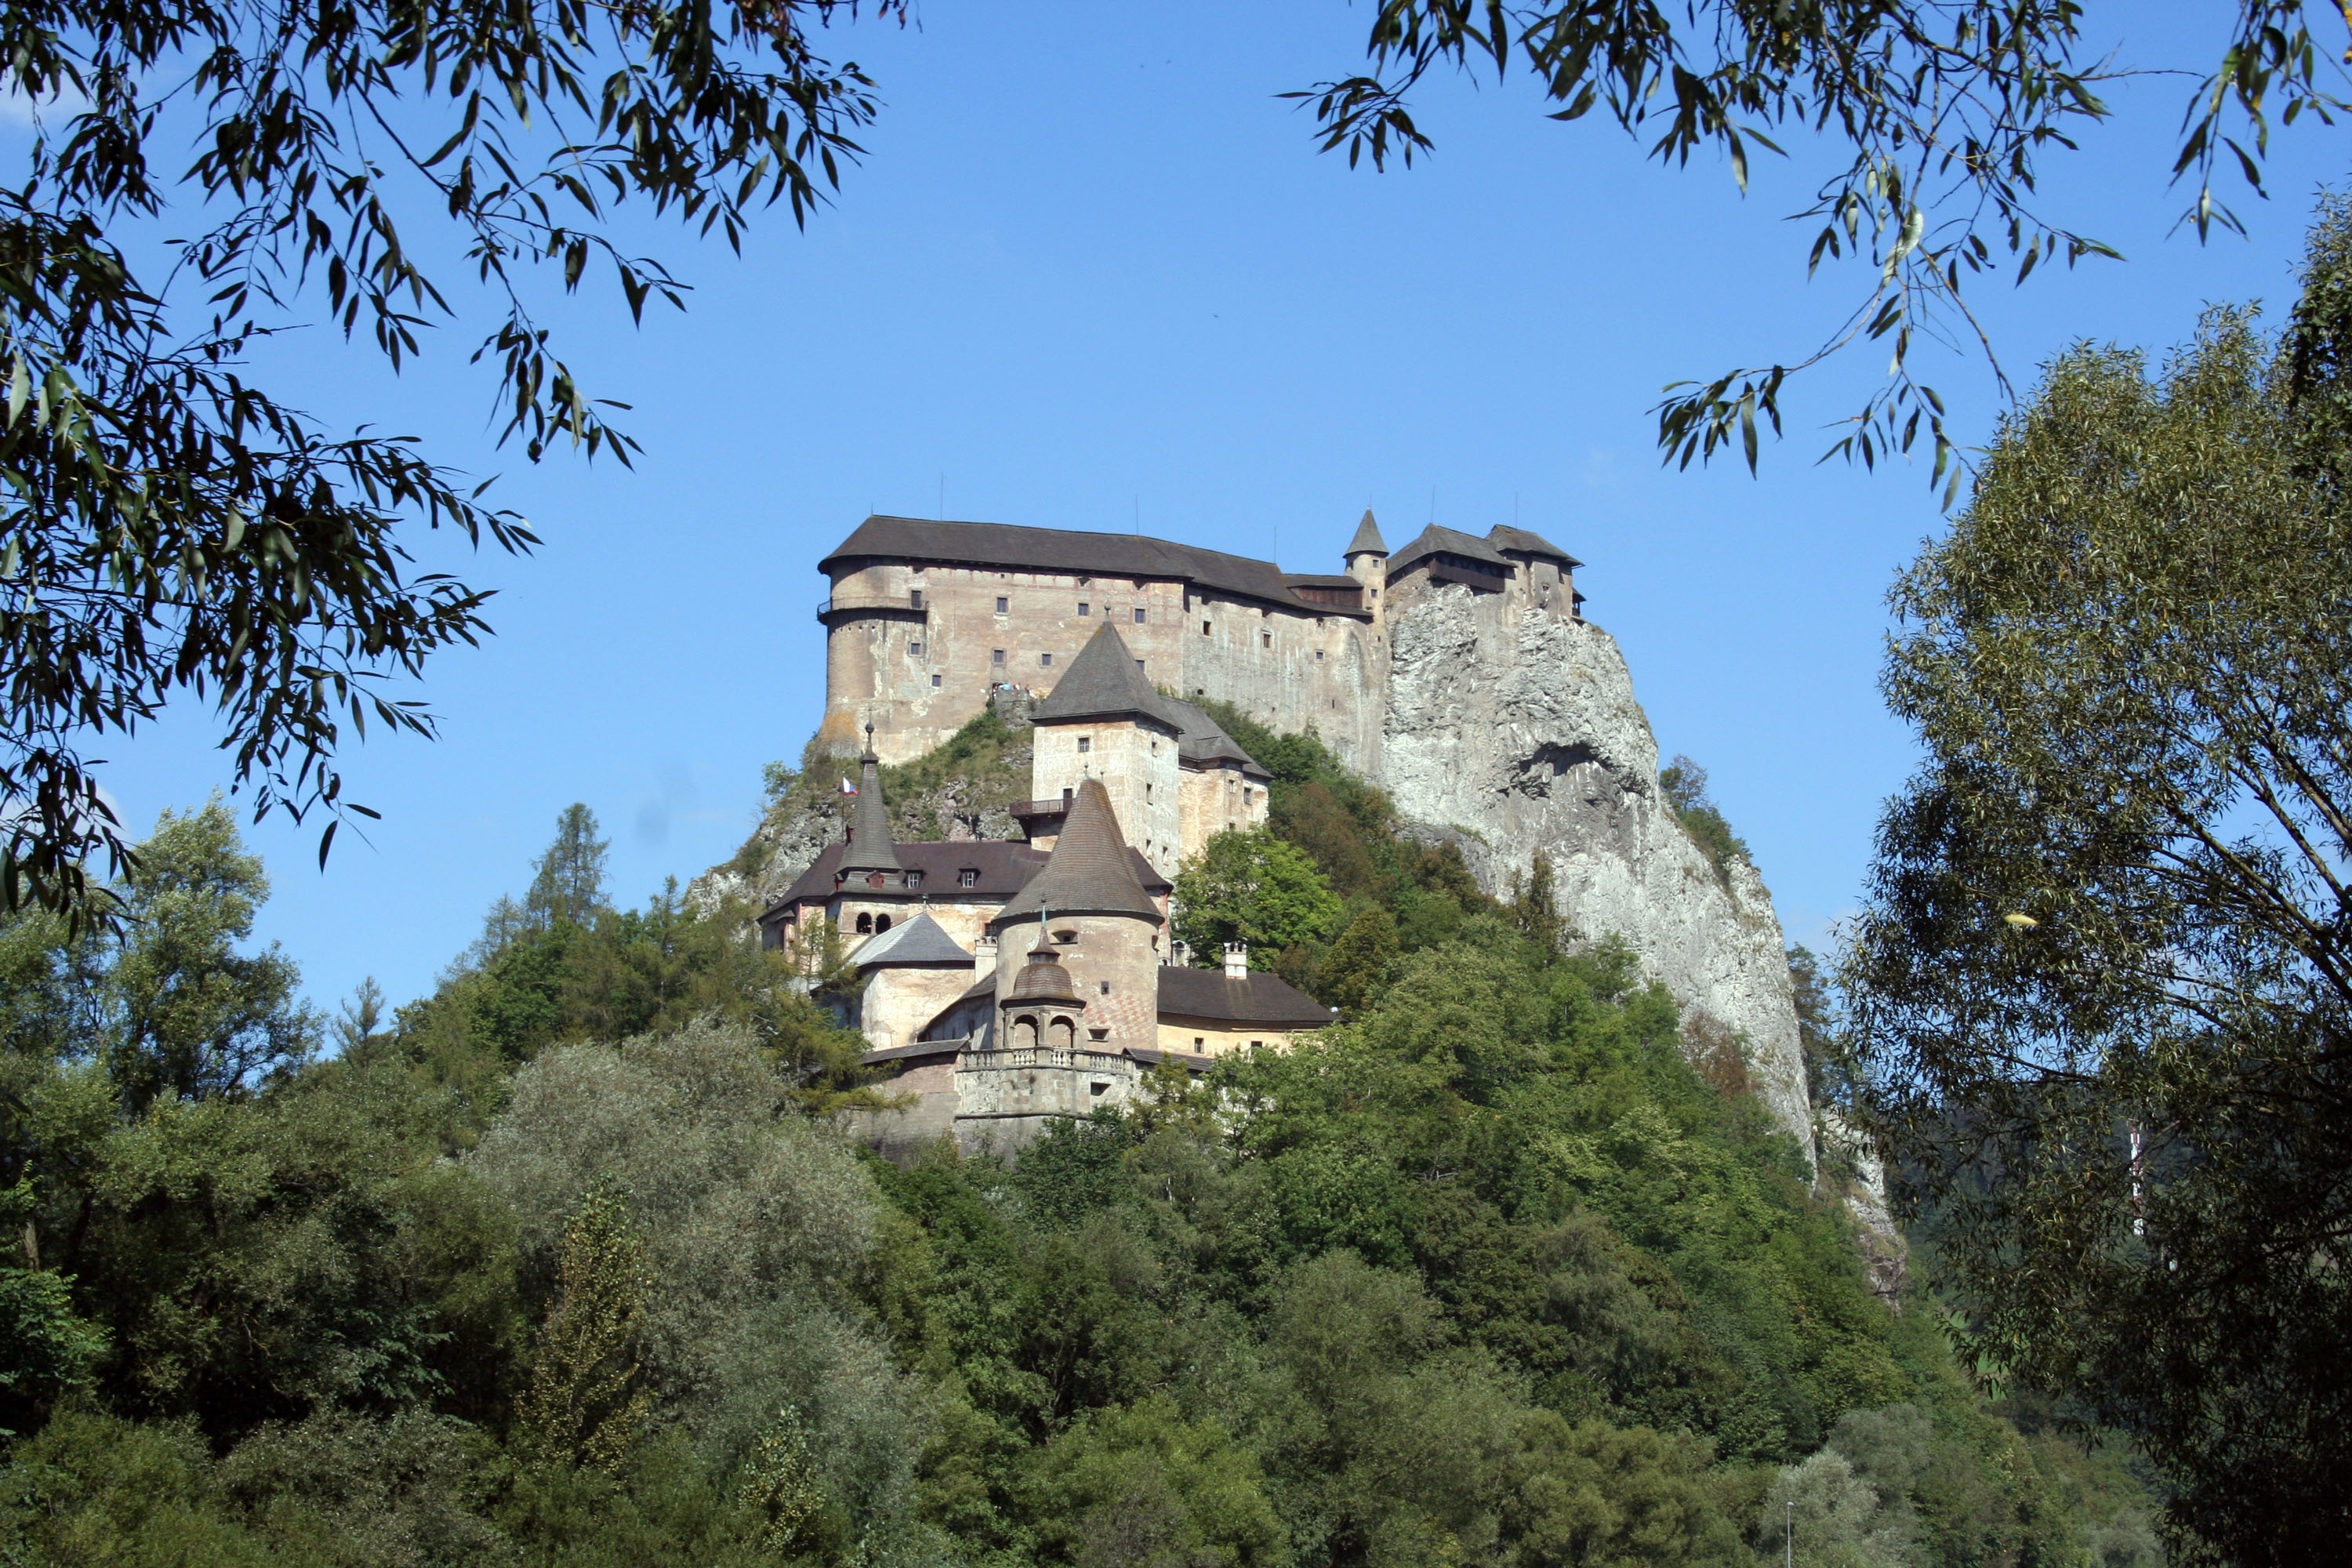
mountain, building, chateau, mountain range, castle, ruins, monastery, estate, slovakia, orava castle